Bullock family

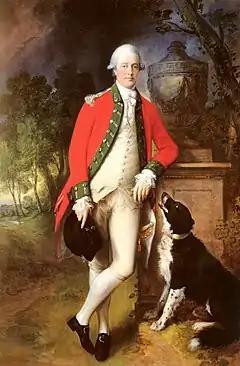
Col. John Bullock by Gainsborough

Edward and Mary's son, Josiah Bullock (1697-1752), attempted to follow his maternal grandfather's example and make his fortune in trade. He spent most of his life in London – in Highgate and the City – as a Royal Exchange Director and Hambro Merchant. Though a local Justice of the Peace and Deputy Lieutenant, he neglected his duties at Faulkbourne.